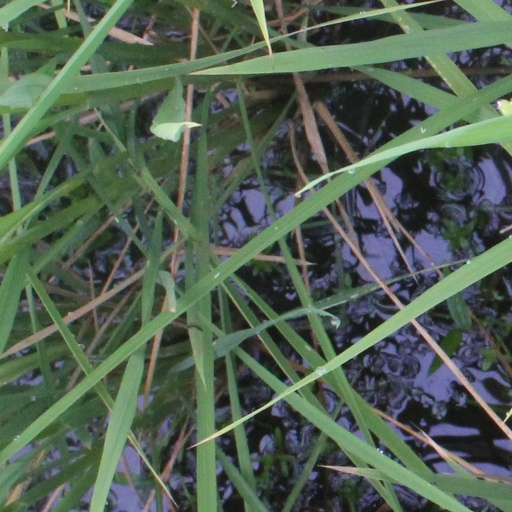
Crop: rice